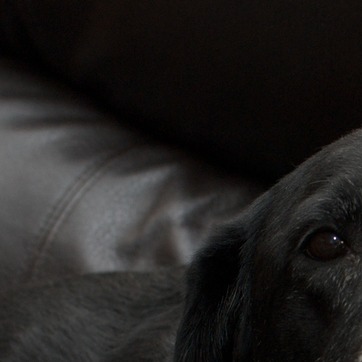
Material: leather